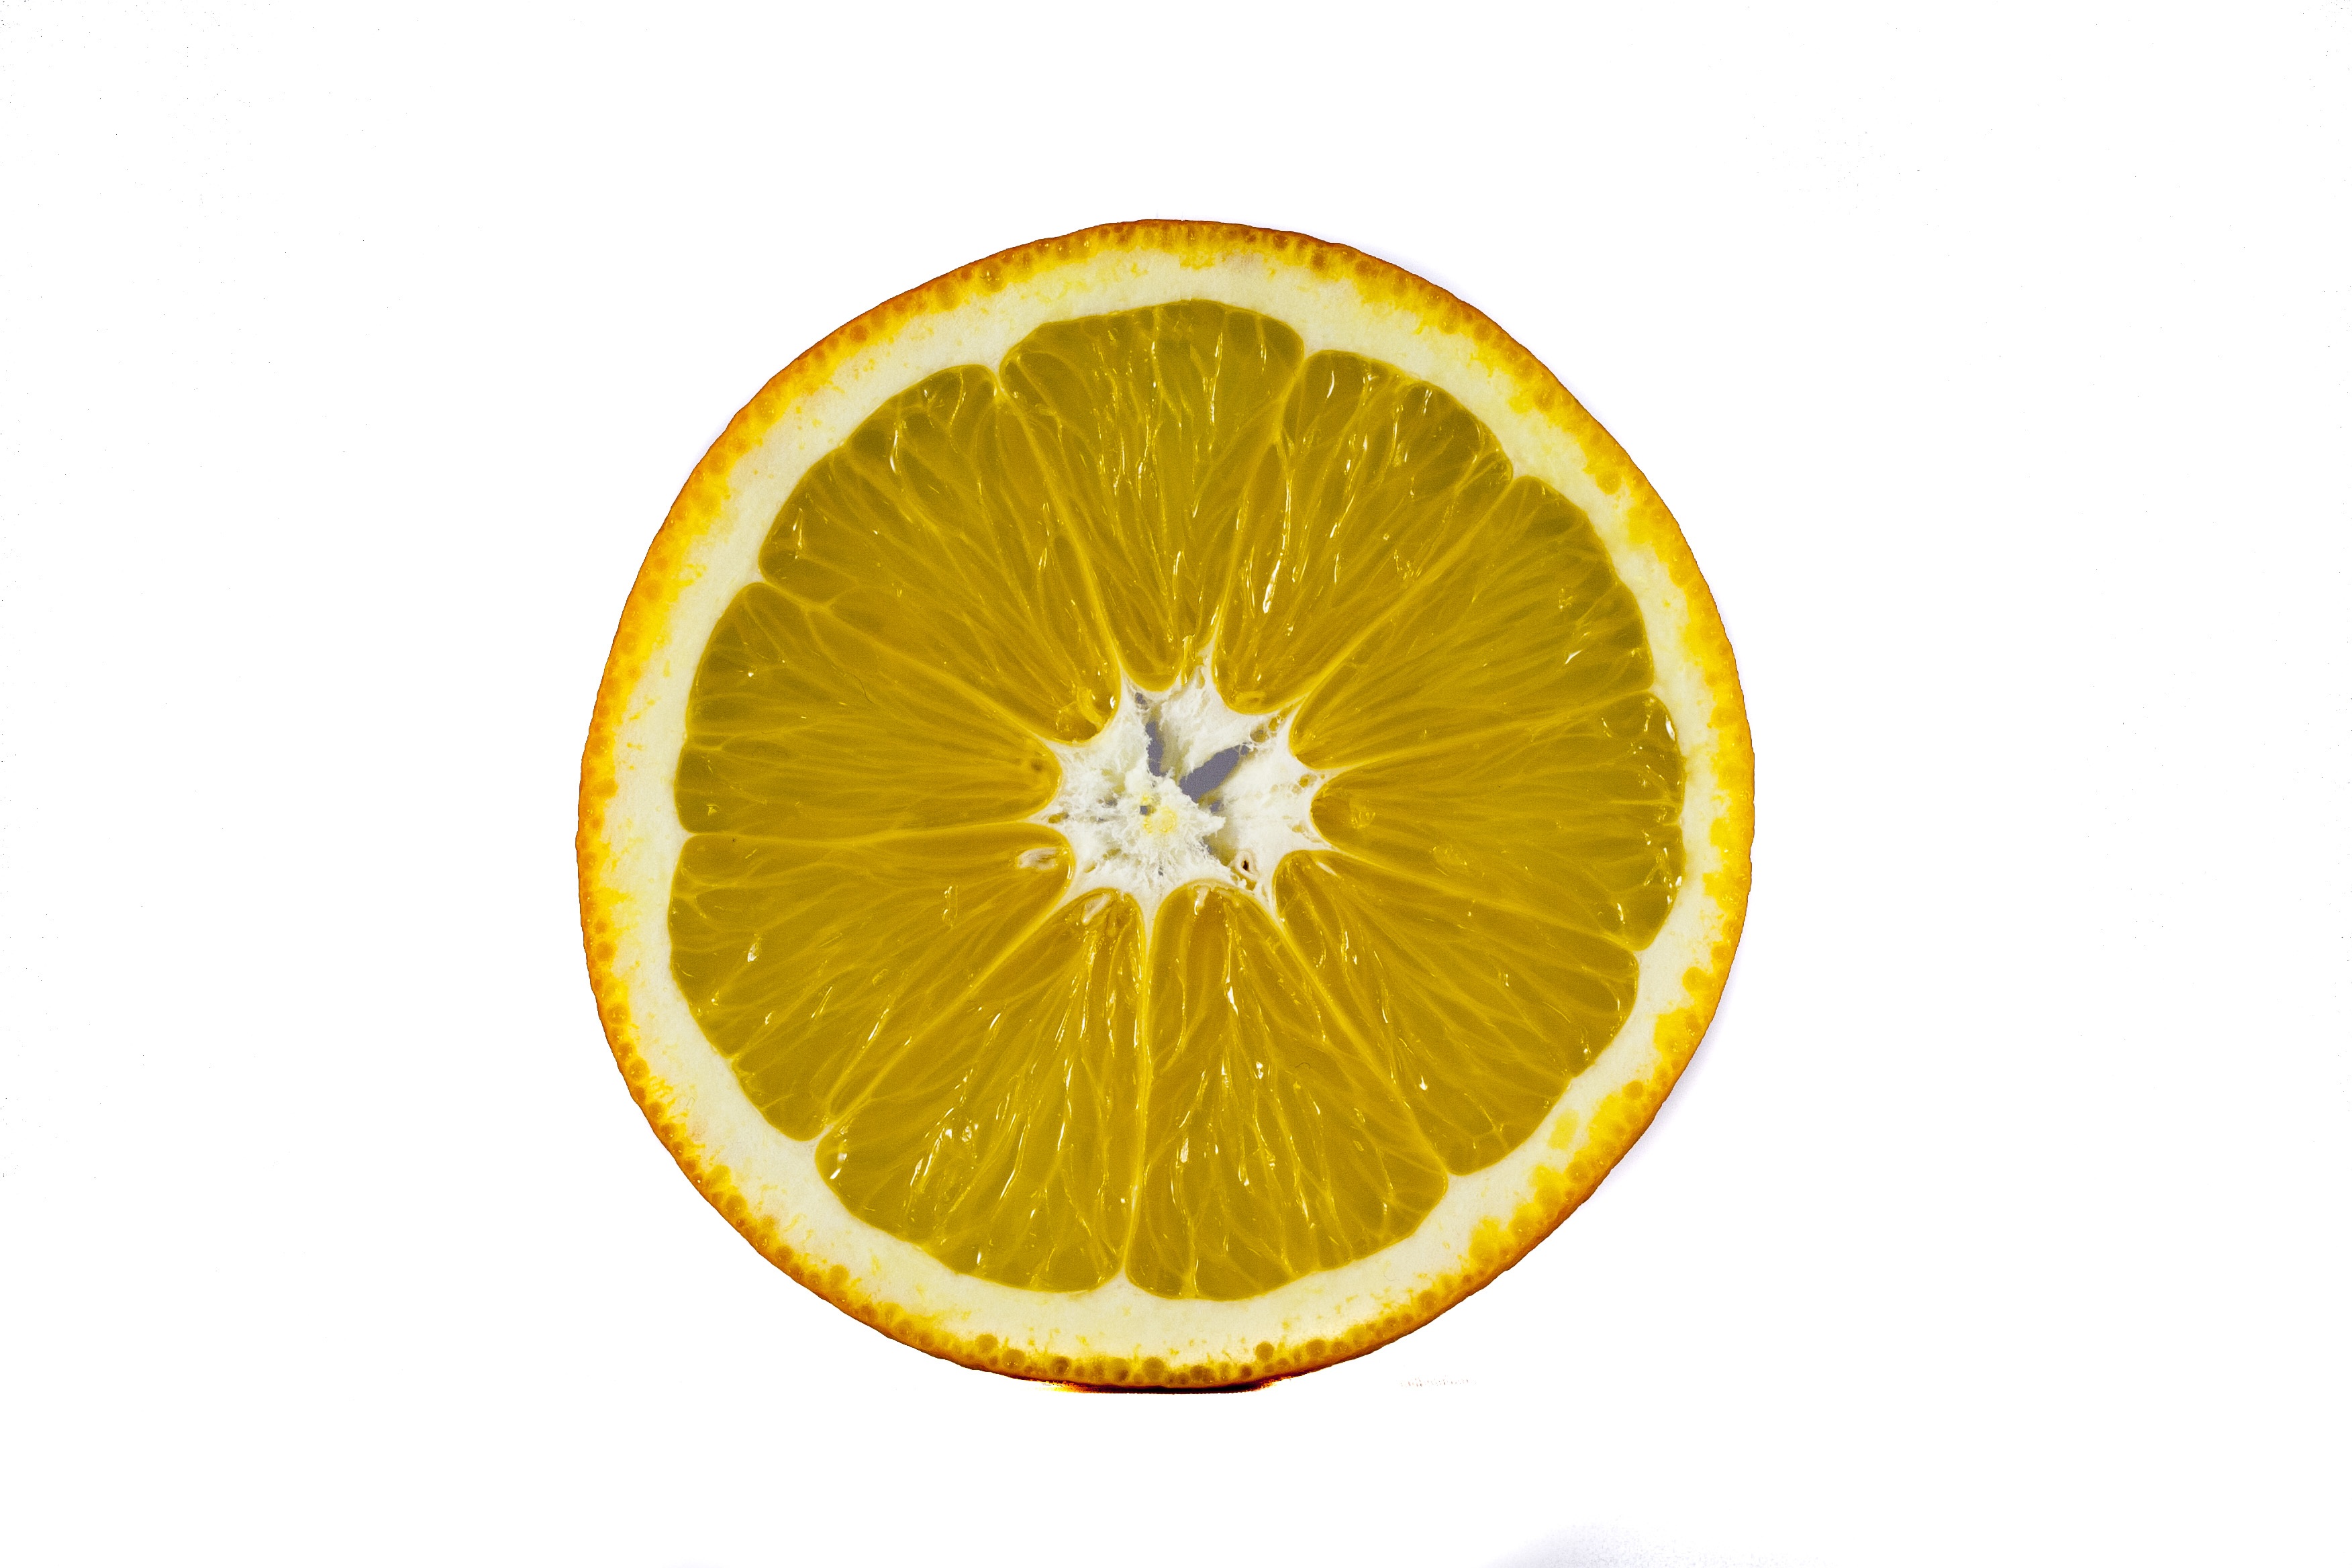
plant, fruit, orange, food, produce, macro, lemon, cut, lime, juice, citron, citrus, white background, flowering plant, land plant, sweet lemon, tangelo, lemon lime